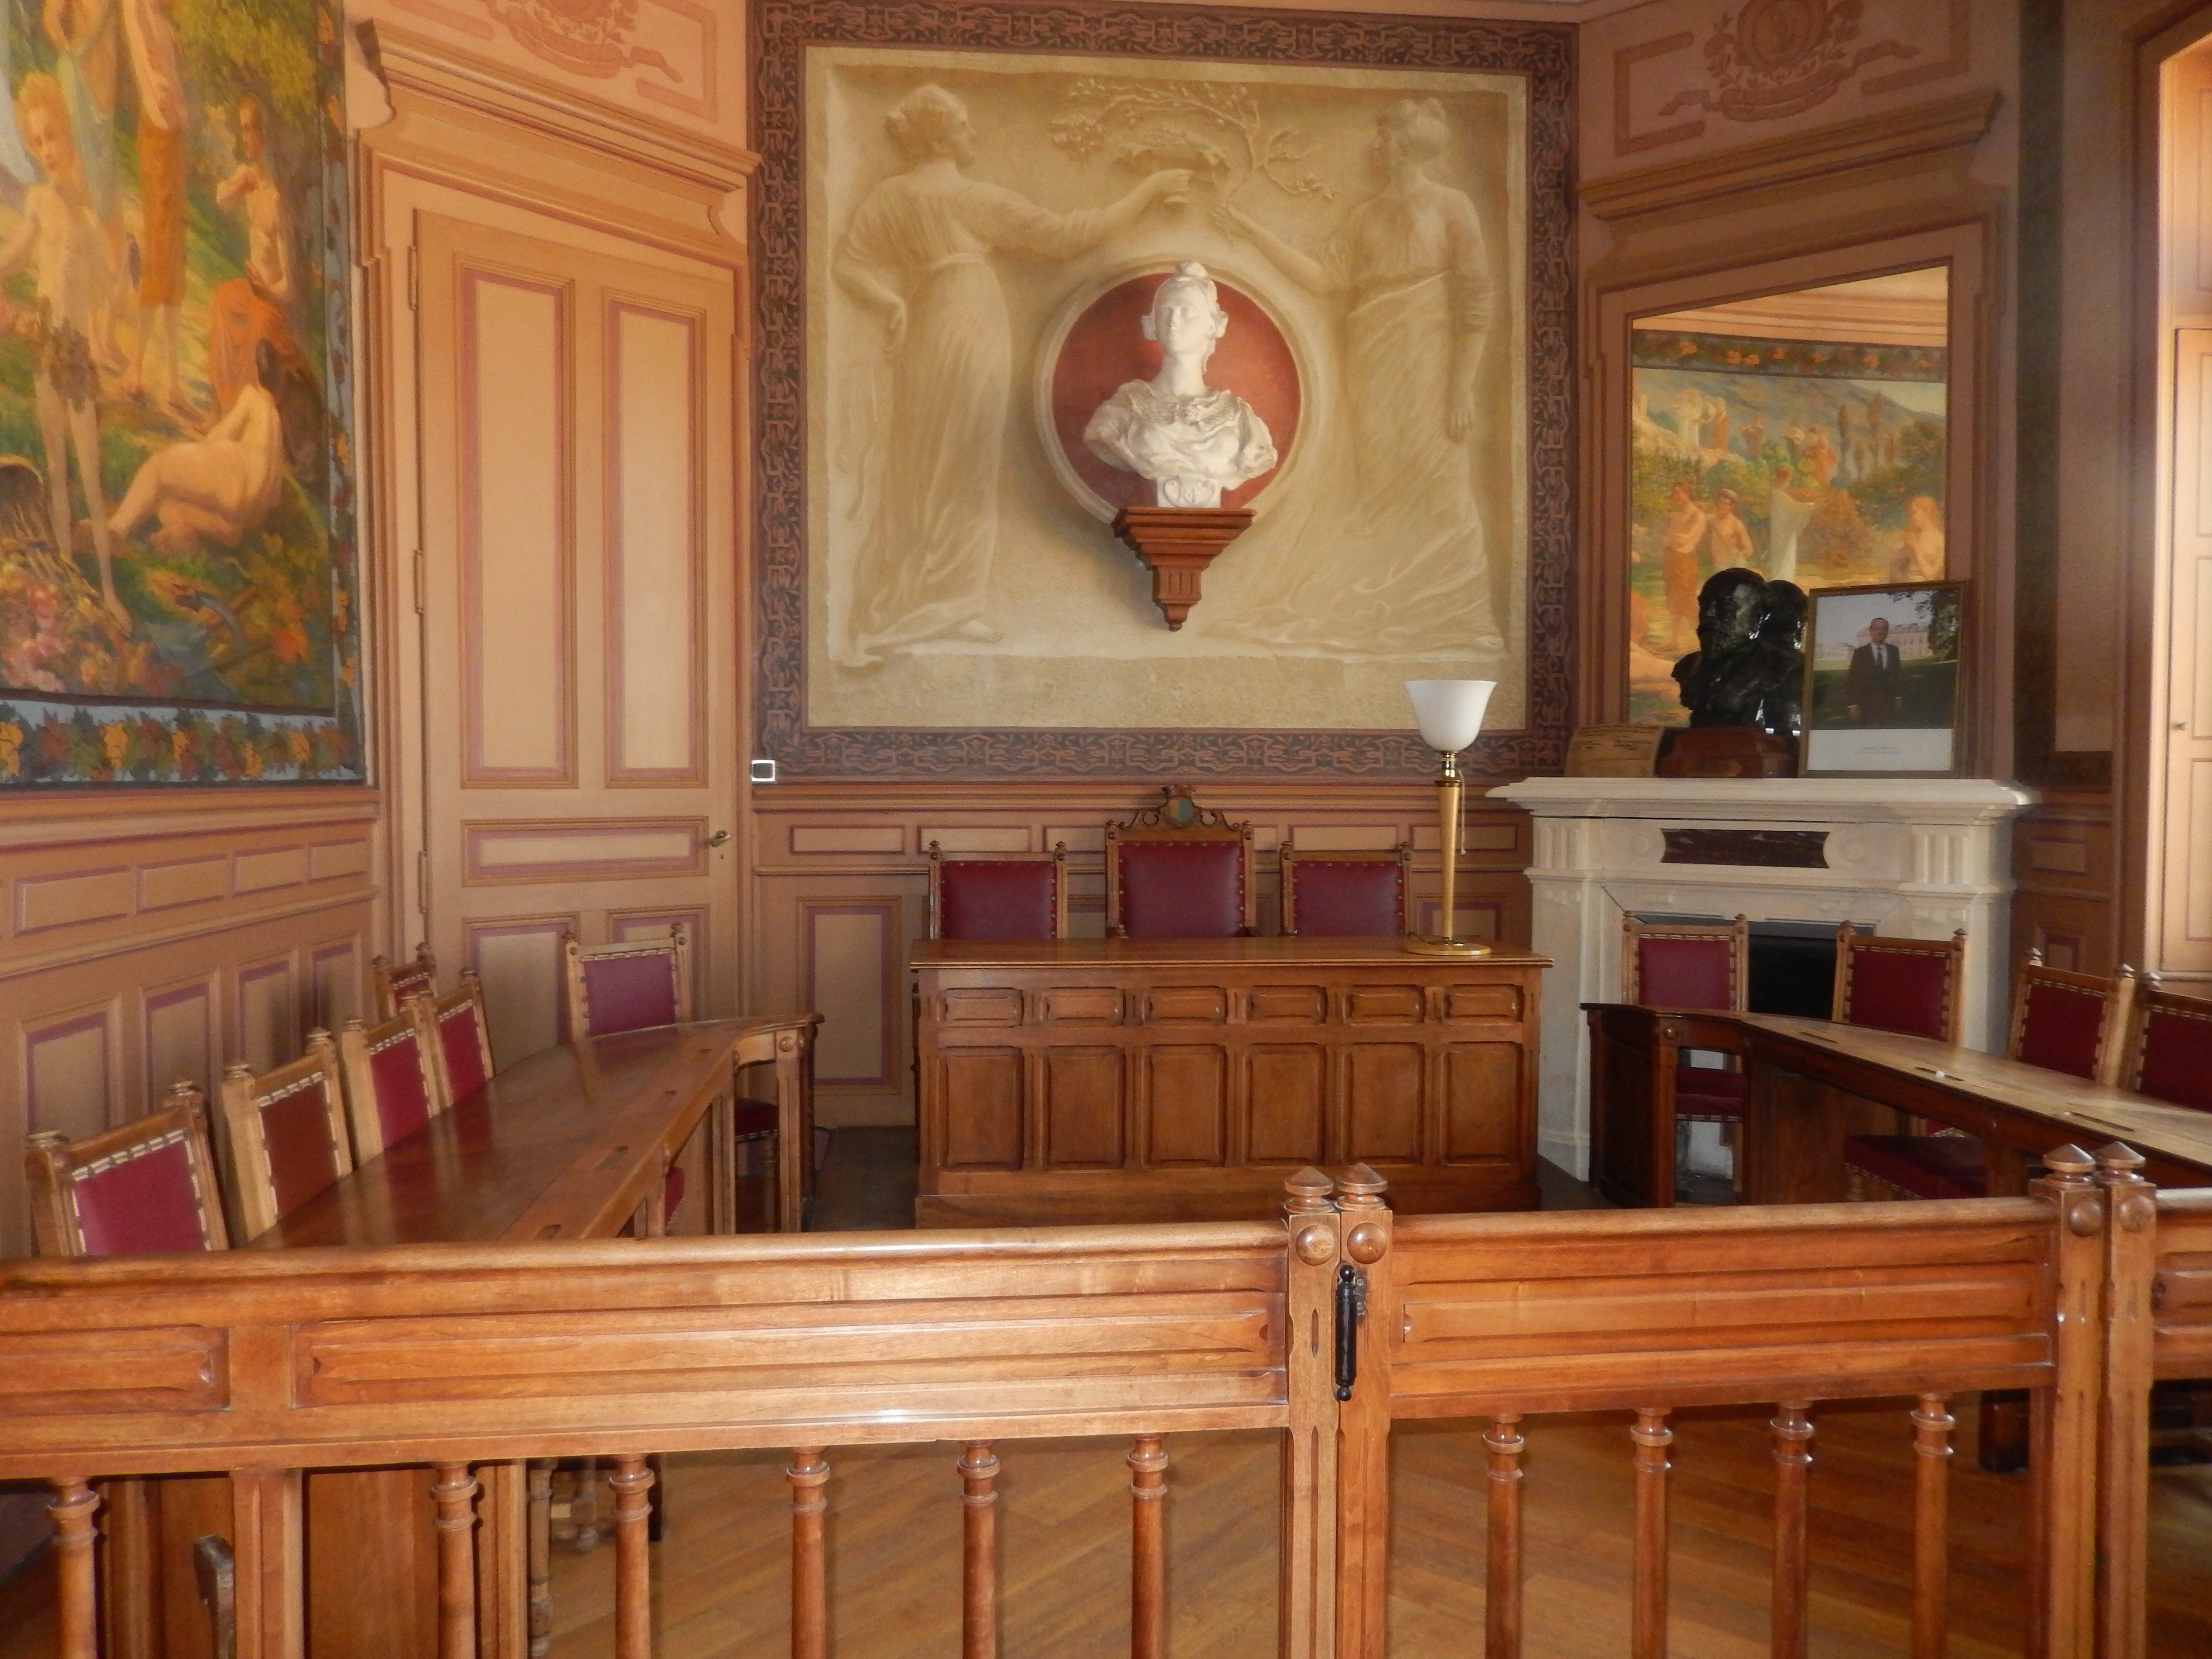
architecture, wood, mansion, interior, home, cottage, property, living room, furniture, room, interior design, justice, court, estate, dining room, interior decorating, cabinetry